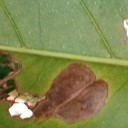
Label: Miner